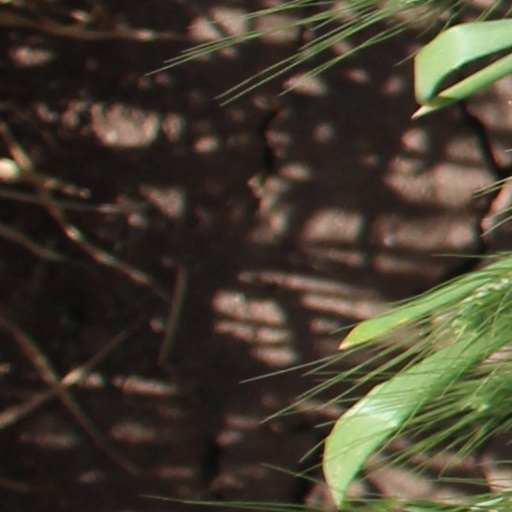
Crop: wheat